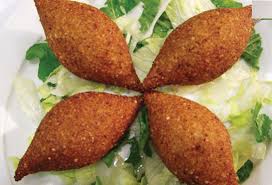
Yemek: icli_kofte